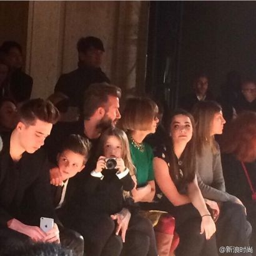
celebrity and children sit in the front row next to magazine editor , right , before the collection show during fashion week .